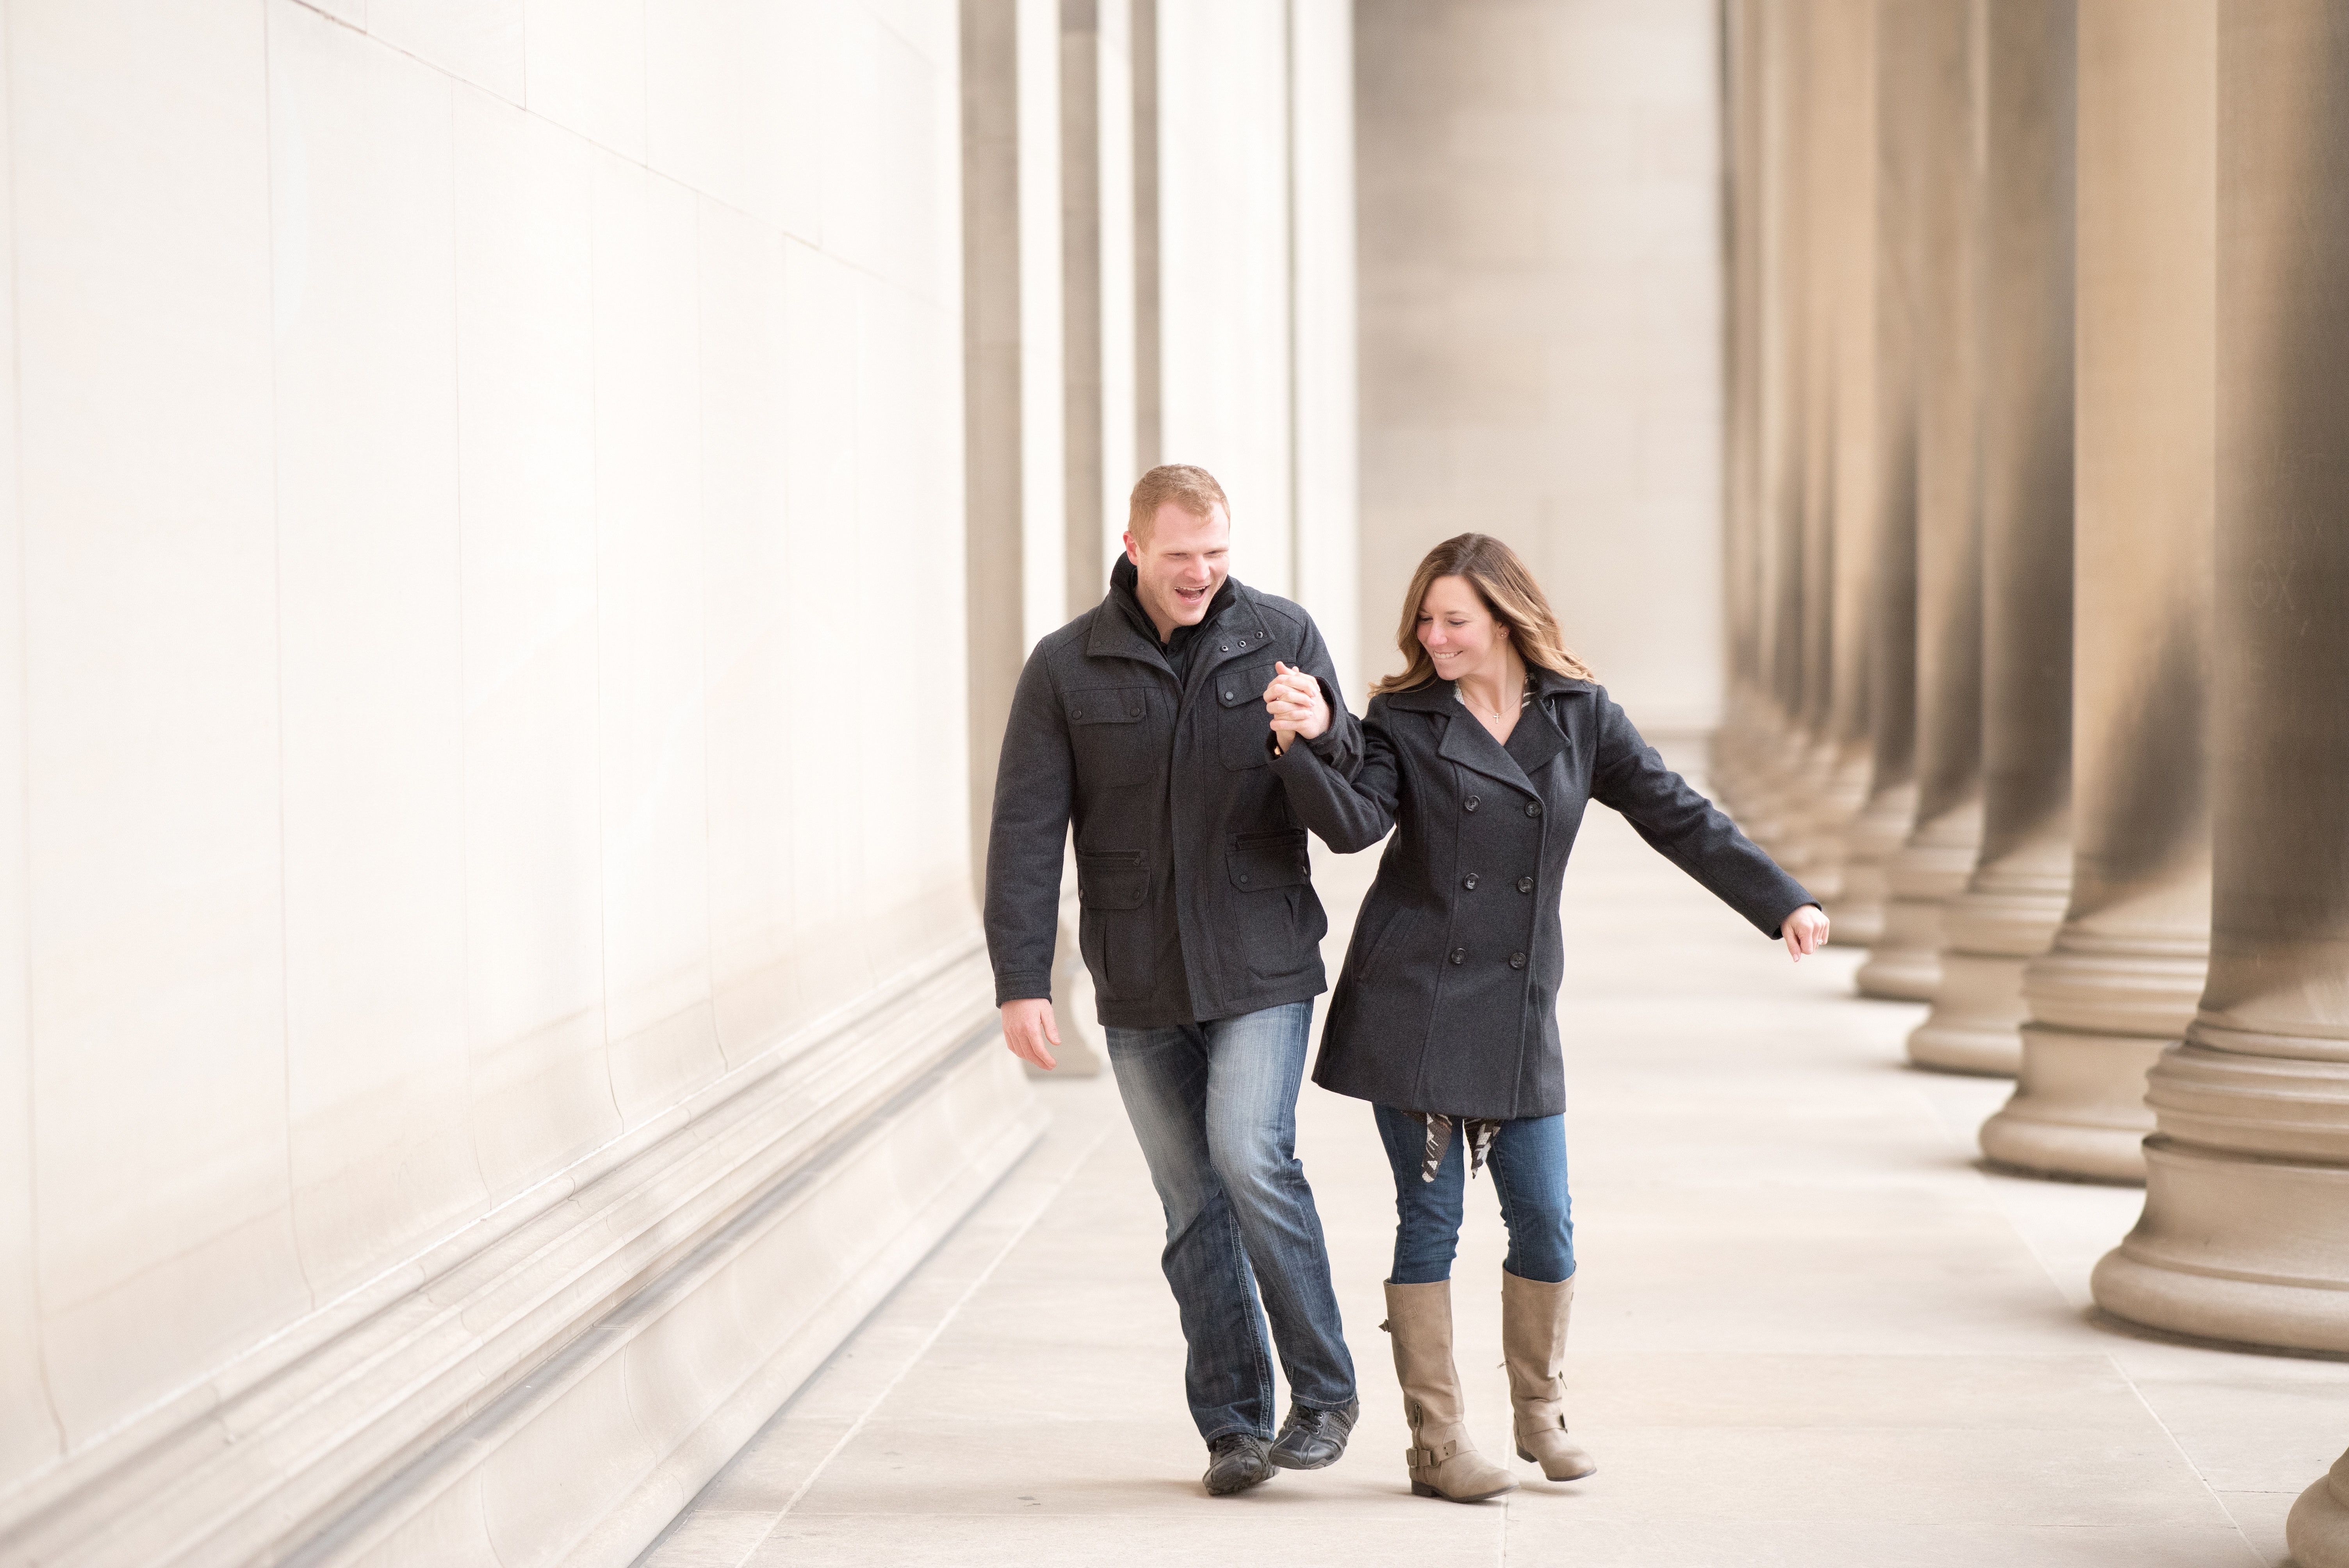
photograph, standing, event, girl, ceremony, family, walking